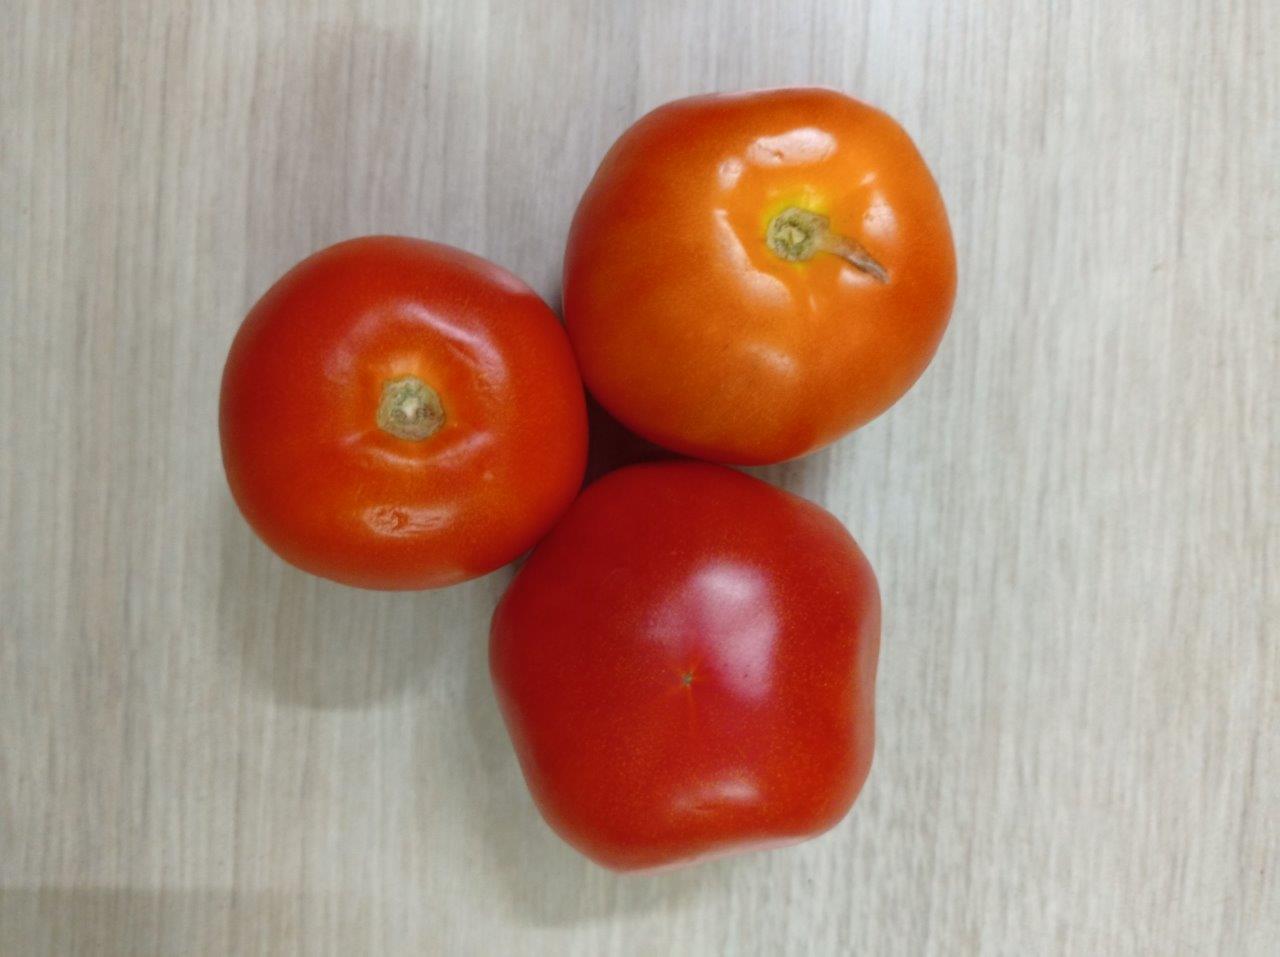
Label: Fresh